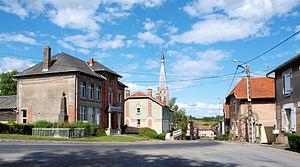
Manre (Ardennes, France)
Manre est une commune française, située dans le département des Ardennes en région Grand Est.